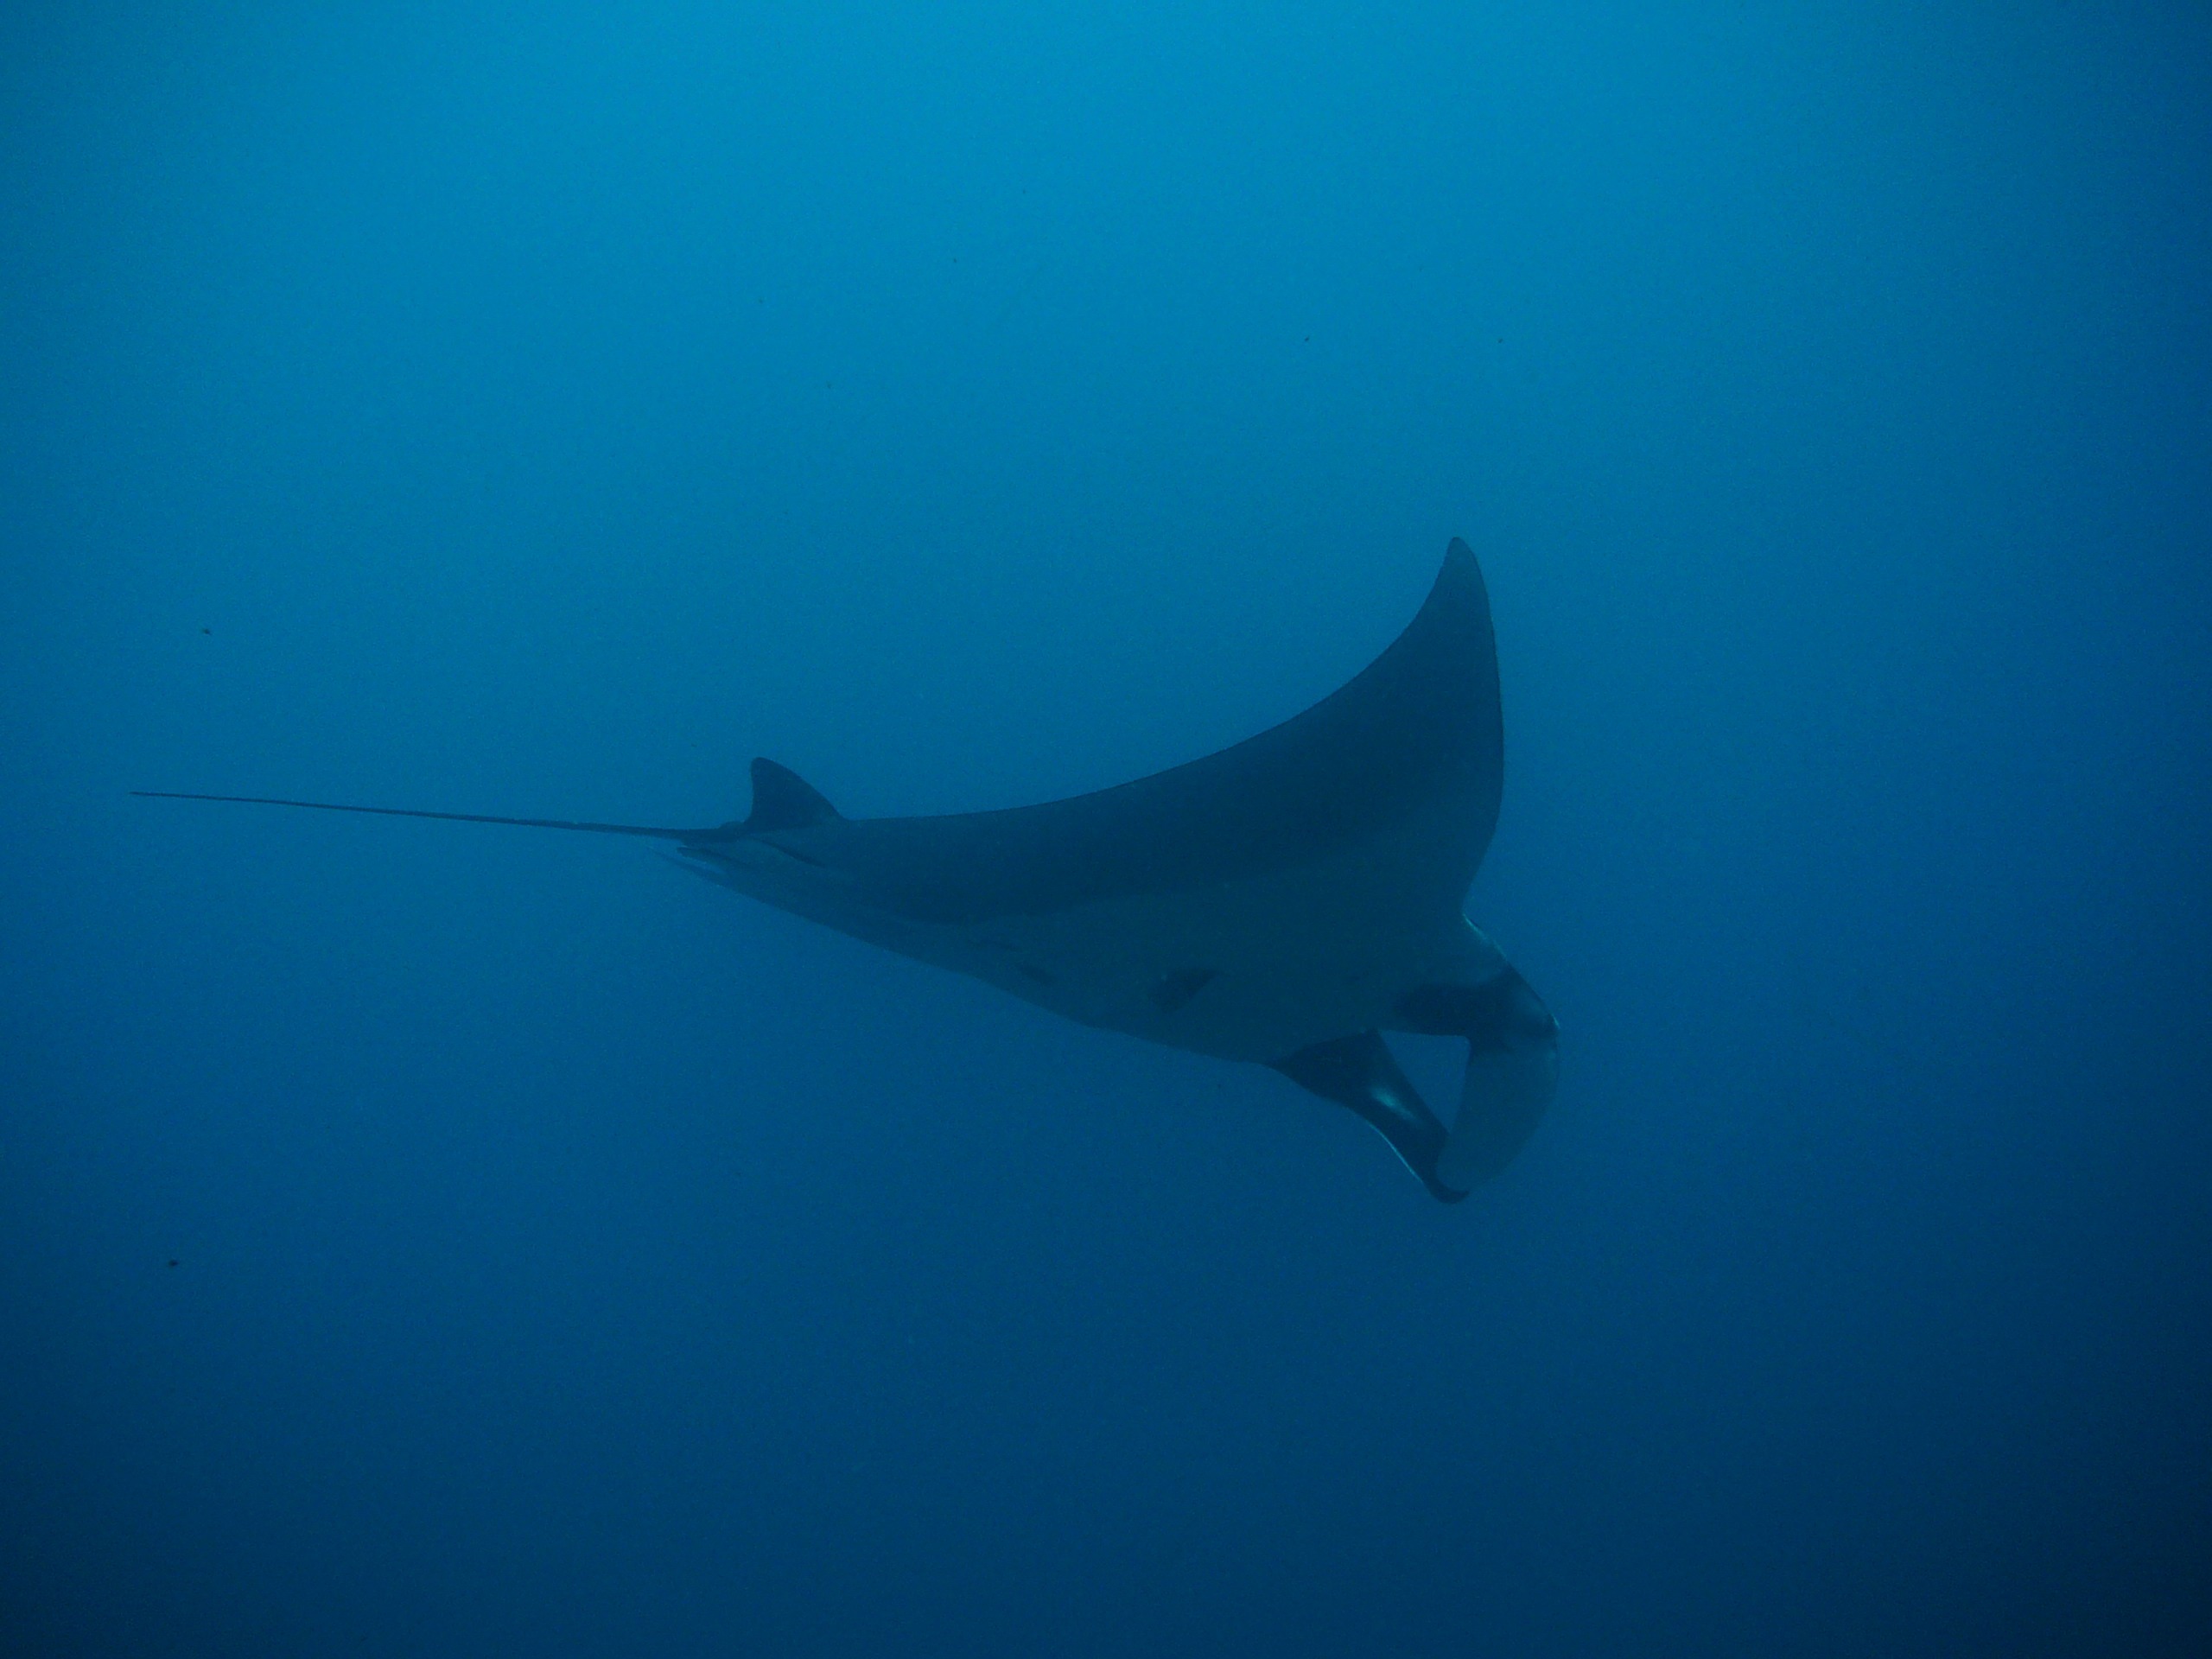
sea, ocean, diving, underwater, biology, blue, fish, stingray, thailand, vertebrate, rays, manta, divers, maldives, blue water, manta ray, similan, marine biology, requiem shark, carcharhiniformes, cartilaginous fish, rays and skates, manta rays